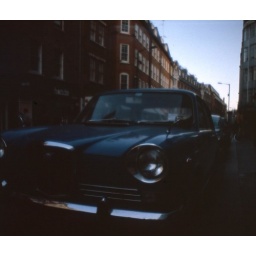
Old car in Wardour street